Demon in a Bottle

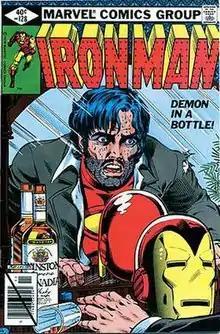
"The Invincible Iron Man" #128 (November 1979) Cover art by Bob Layton

"Demon in a Bottle" is a nine-issue story arc from the comic book series "The Invincible Iron Man" (vol. 1), published in issues 120 through 128 in 1979 by Marvel Comics. It was written by David Michelinie and Bob Layton and illustrated by John Romita, Jr., Bob Layton, and Carmine Infantino. "Demon in a Bottle" is concerned with Tony Stark's alcoholism.